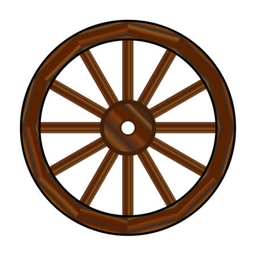
a typical wheel from a western covered wagon illustration